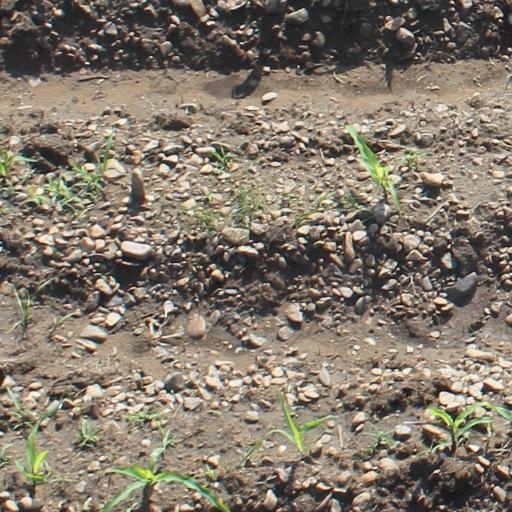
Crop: maize; corn